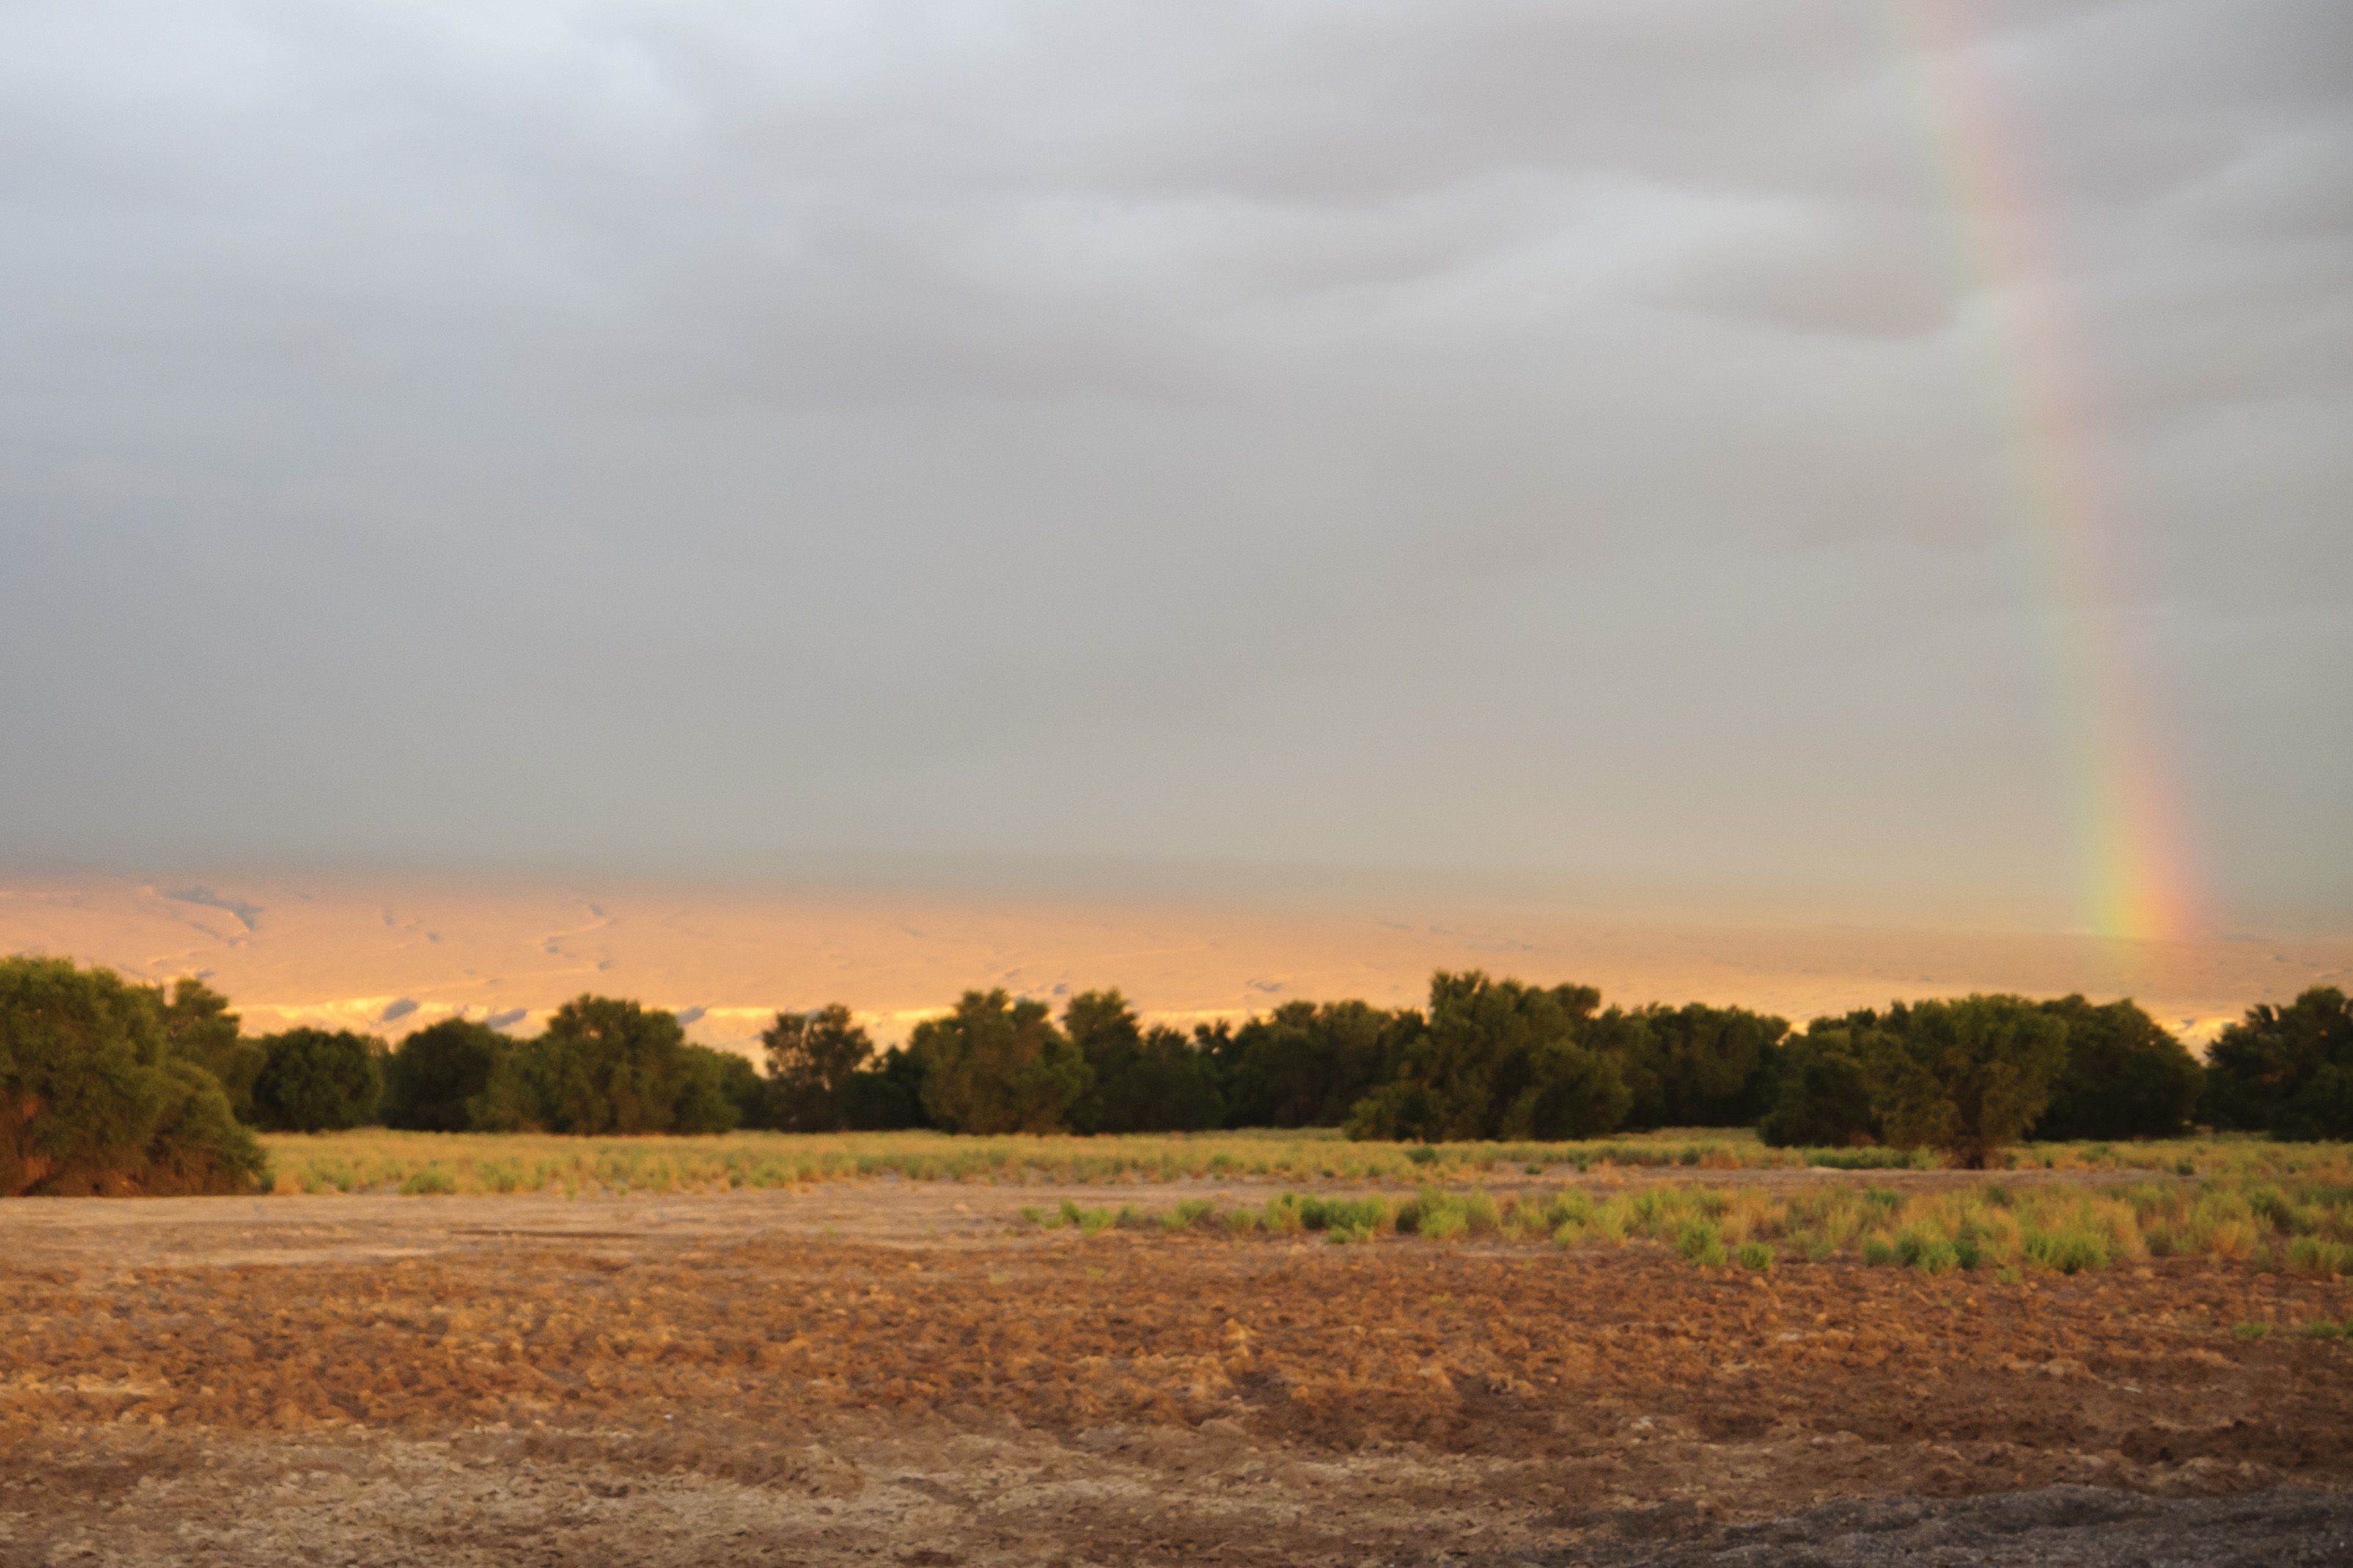
landscape, tree, nature, horizon, cloud, sky, sunrise, sunset, field, prairie, sunlight, morning, hill, dawn, dusk, evening, soil, nikon, agriculture, savanna, plain, chile, rainbow, sanpedrodeatacama, d300, rural area, meteorological phenomenon, natural environment, atmospheric phenomenon